History of Madrid

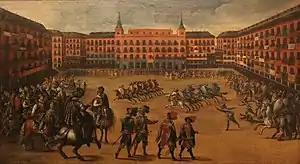
"Feast at the Plaza Mayor", c. 1623, by Juan de la Corte

The documented history of Madrid dates to the 9th century, even though the area has been inhabited since the Stone Age. The primitive nucleus of Madrid, a walled military outpost in the left bank of the Manzanares, dates back to the second half of the 9th century, during the rule of the Emirate of Córdoba. Conquered by Christians in 1083 or 1085, Madrid consolidated in the Late Middle Ages as a middle to upper-middle rank town of the Crown of Castile. The development of Madrid as administrative centre began when the court of the Hispanic Monarchy was settled in the town in 1561.